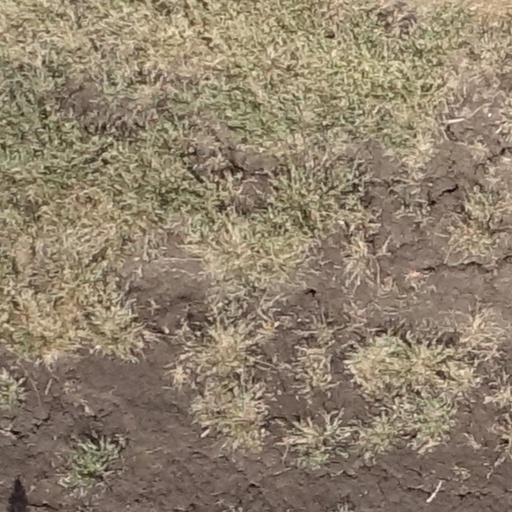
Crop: sorghum